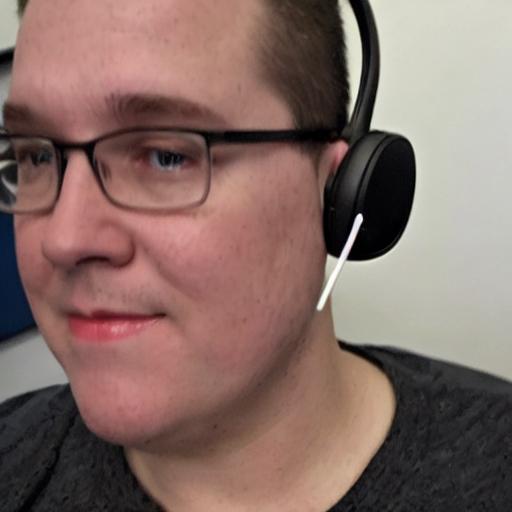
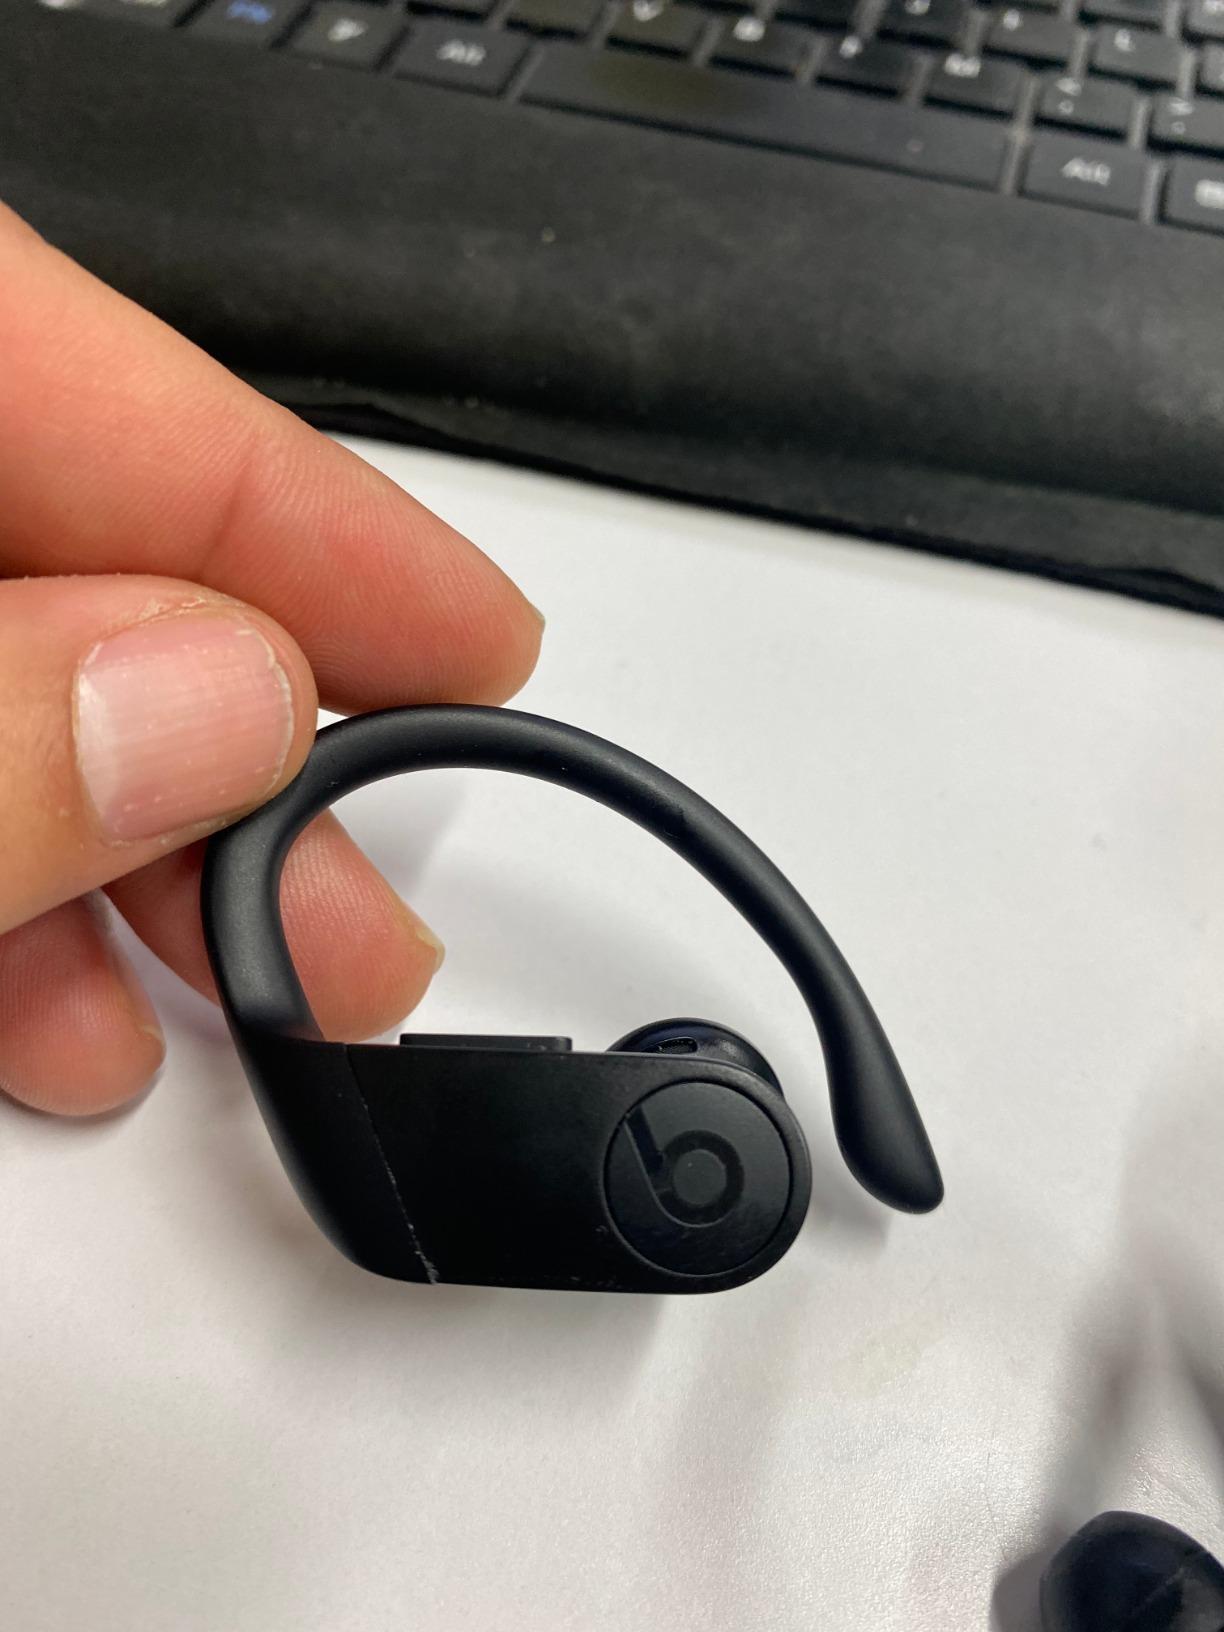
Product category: earbuds
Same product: no